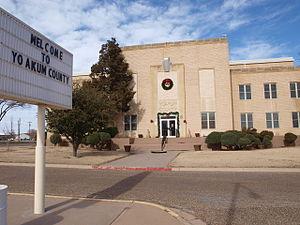
La ville de Plains est le siège du comté de Yoakum, dans l’État du Texas, aux États-Unis. Elle comptait 1 481 habitants lors du recensement de 2010.
Le comté de Yoakum est un comté situé dans l'ouest de l'État du Texas, aux États-Unis. Fondé le 19 novembre 1876, son siège de comté est la ville de Plains. Selon le recensement de 2010, sa population est de 7 879 habitants, estimée, en 2017, à 8 568 habitants. Le comté a une superficie de 2 071 km², dont la presque totalité en surfaces terrestres. Il est baptisé à la mémoire de Yoakum Henderson King, sénateur du Tennessee.